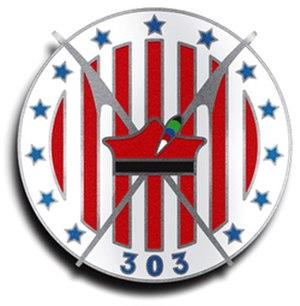
La 303ᵉ escadrille de chasse polonaise, dite également de « Kościuszko » est une escadrille de chasse dont les pilotes polonais combattaient au sein de la Royal Air Force durant la Seconde Guerre mondiale.